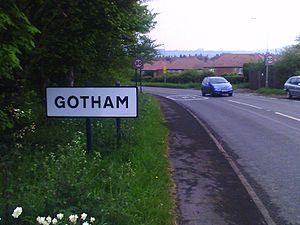
Gotham est un village du Nottinghamshire, en Angleterre, au sud de Nottingham et au nord-est de Kegworth. Gotham a une population d'environ 1 600 habitants. Il fait partie du district de Rushcliffe de Nottingham, et est doté d'un conseil de paroisse. Célèbre grâce à ses ironiquement nommés Wise Men, son nom a également inspiré Gotham City, allégorie de New York servant de localisation aux aventures de Batman.